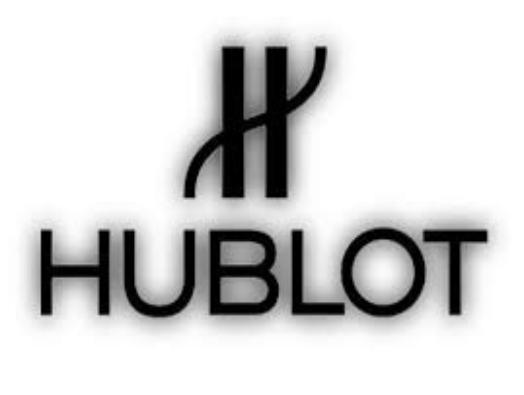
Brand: Hublot
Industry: Electronic